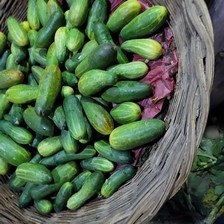
Label: cucumber